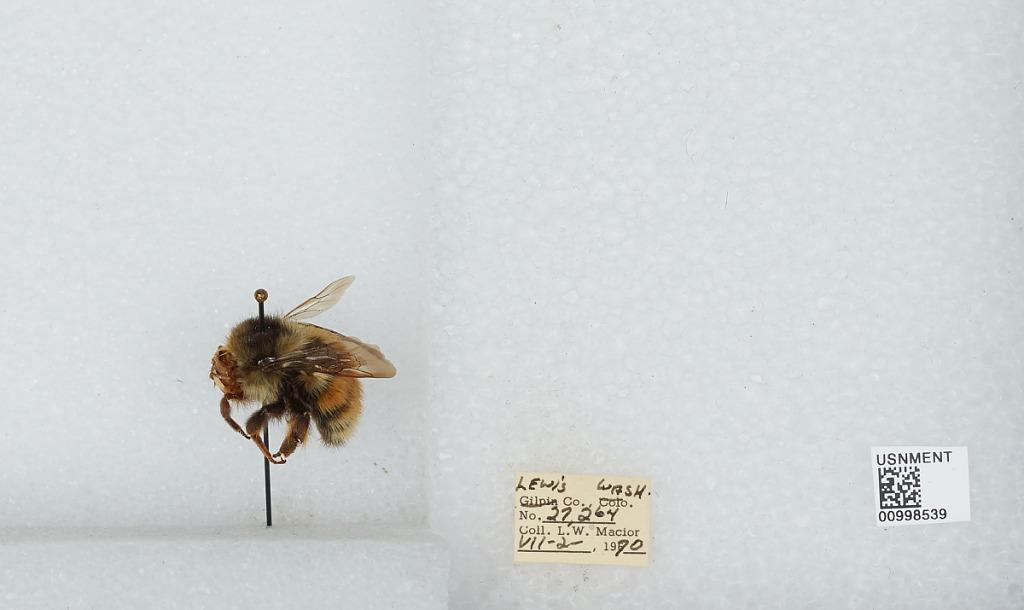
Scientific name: Bombus (Pyrobombus) melanopygus Nylander
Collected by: L. Macior
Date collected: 1970-7-2
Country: United States
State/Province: Washington
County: Lewis
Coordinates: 46.58, -122.4